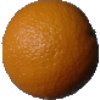
Label: orange